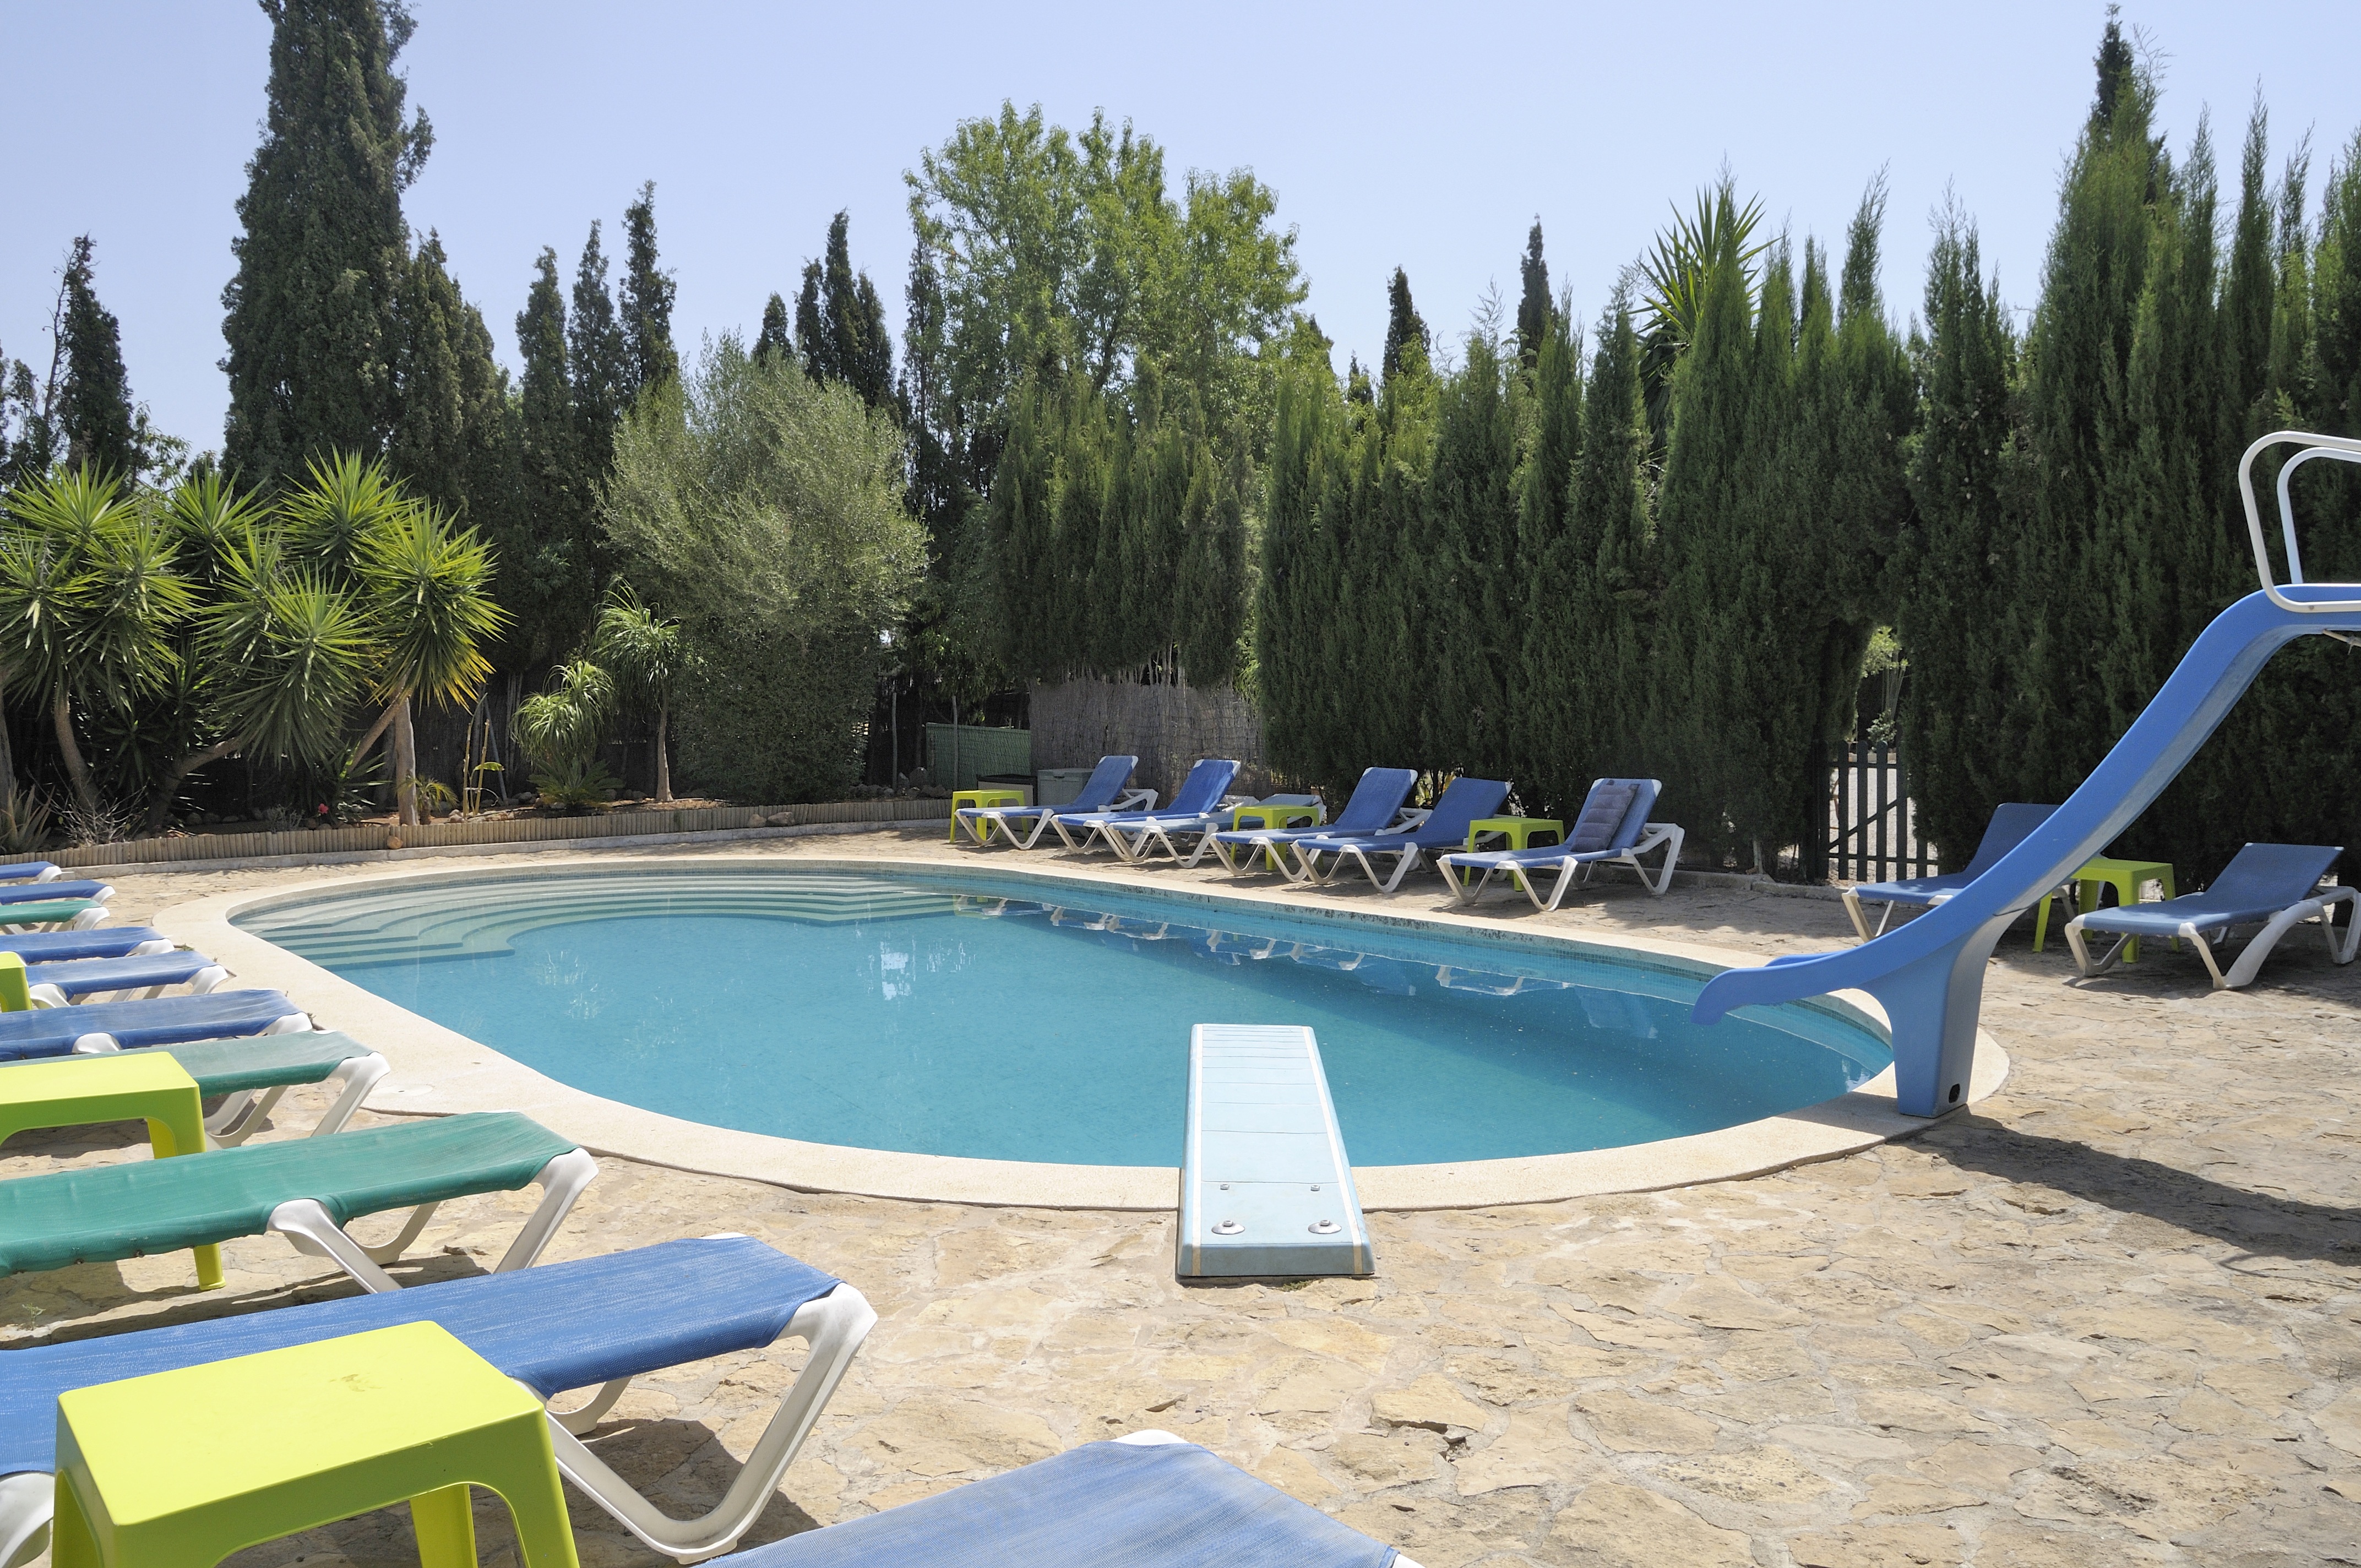
pool, swimming pool, backyard, camping, leisure, resort, water park